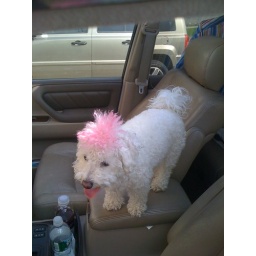
Small dog with a pink Mohawk in a Land Cruiser.